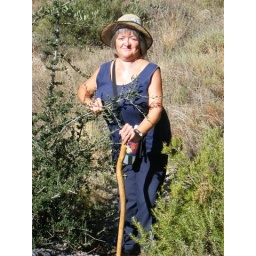
Jeni on her walk with the dogs in the hills behind the house ...